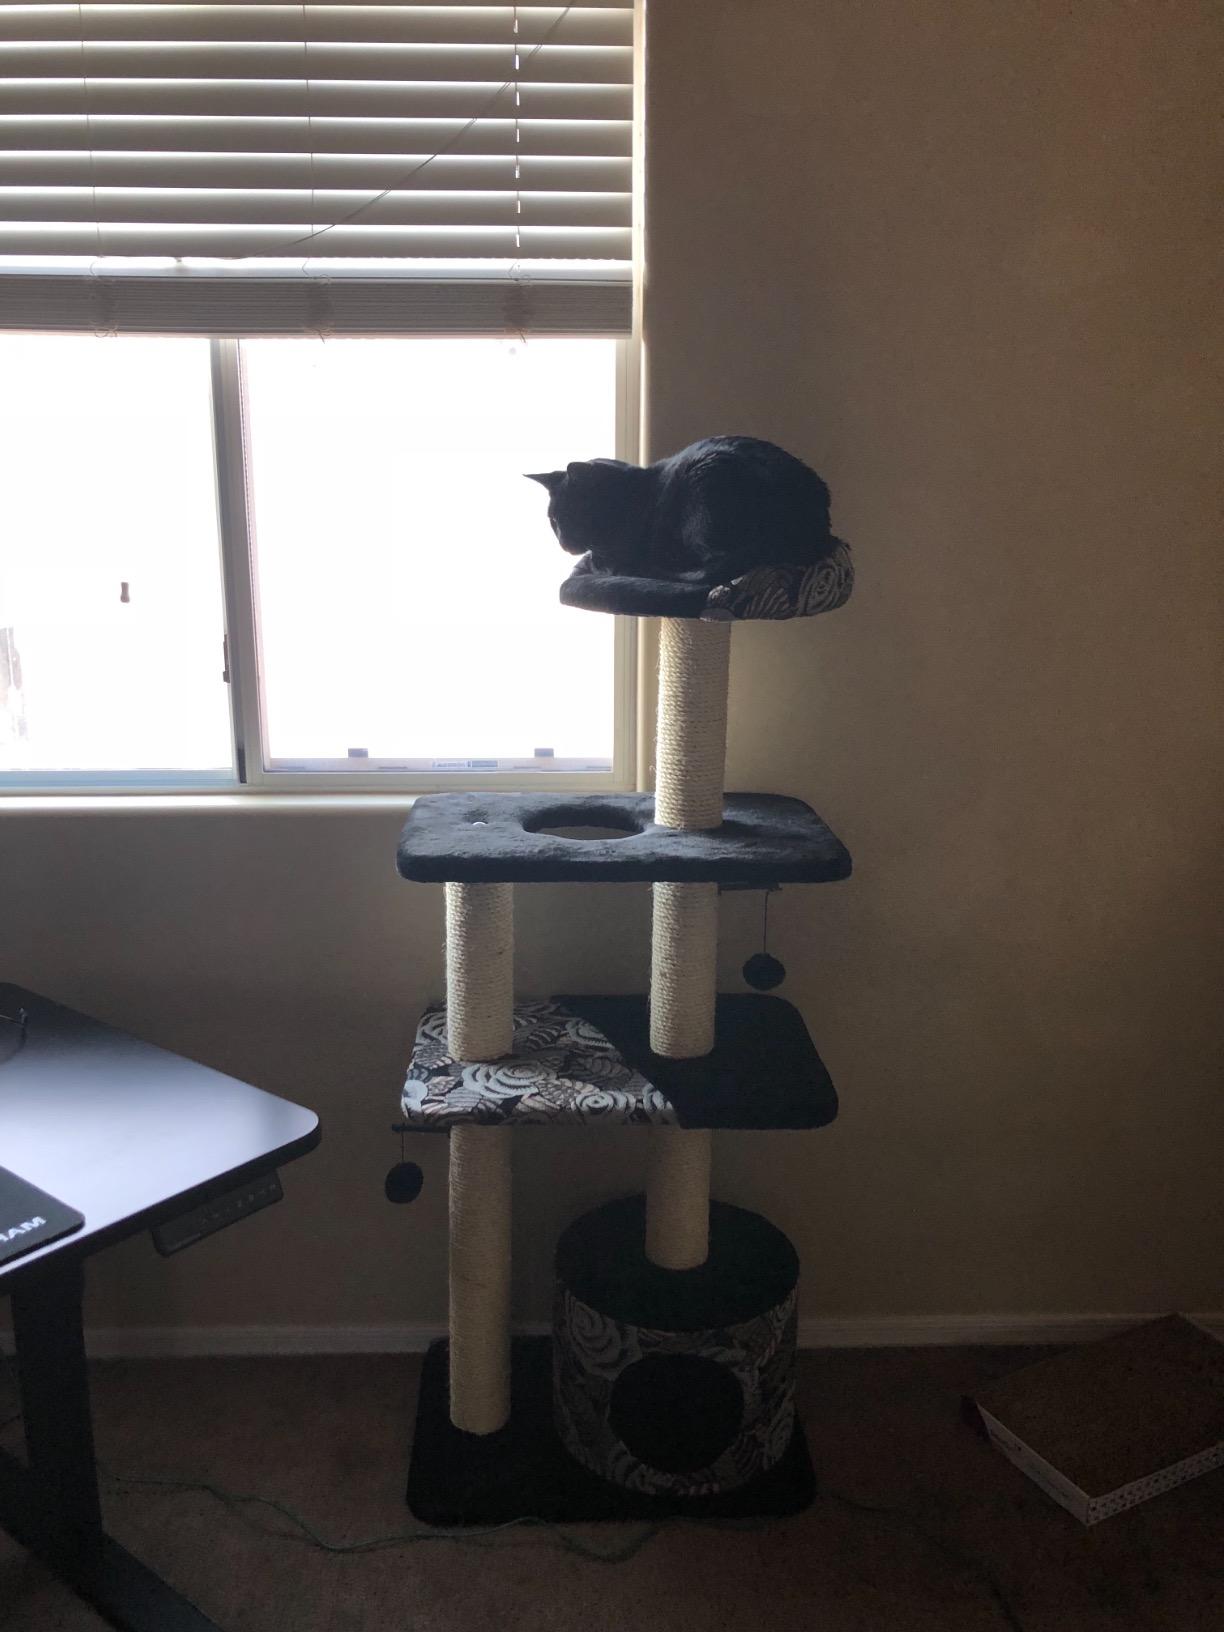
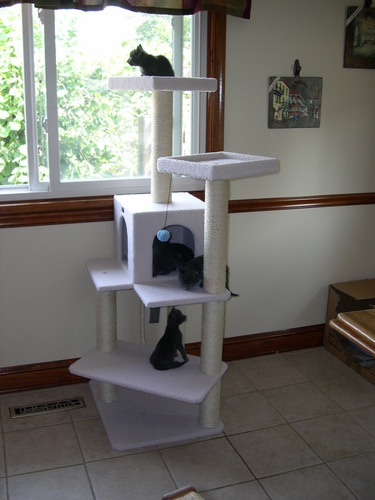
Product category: items_cat tree
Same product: no